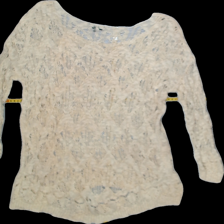
View: back
Type: Sweater
Category: Ladies
Brand: Bikbok
Colors: Yellow
Material: 100%cotton
Size: M
Trend: No trend
Stains: No
Price range: <50
Recommended usage: Export